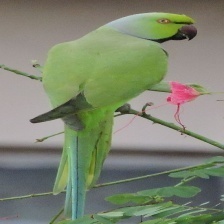
Species: ALEXANDRINE PARAKEET
Scientific name: PSITTACULA EUPATRIA